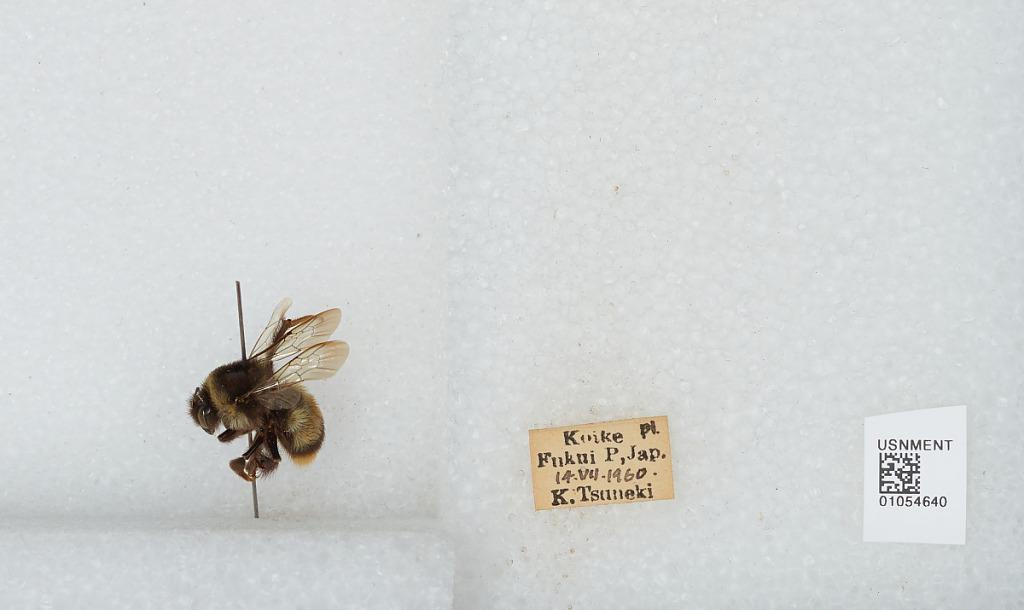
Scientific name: Bombus sp.
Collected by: K. Tsuneki
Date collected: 1960-7-14
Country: Japan
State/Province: Fukui
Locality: Koike